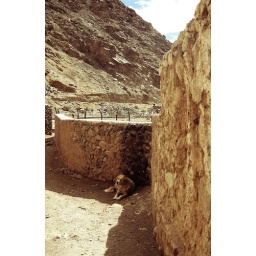
Dog sitting by the wall